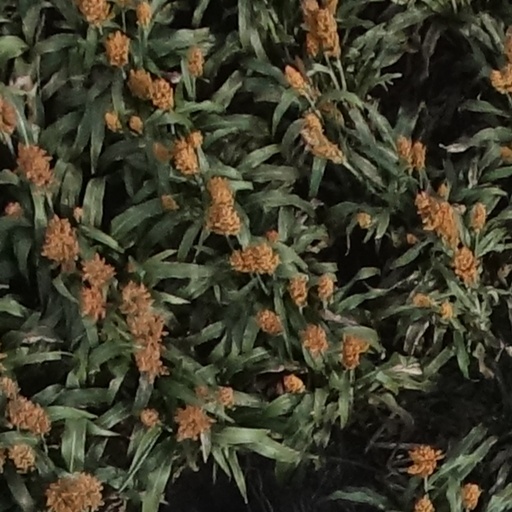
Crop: sorghum